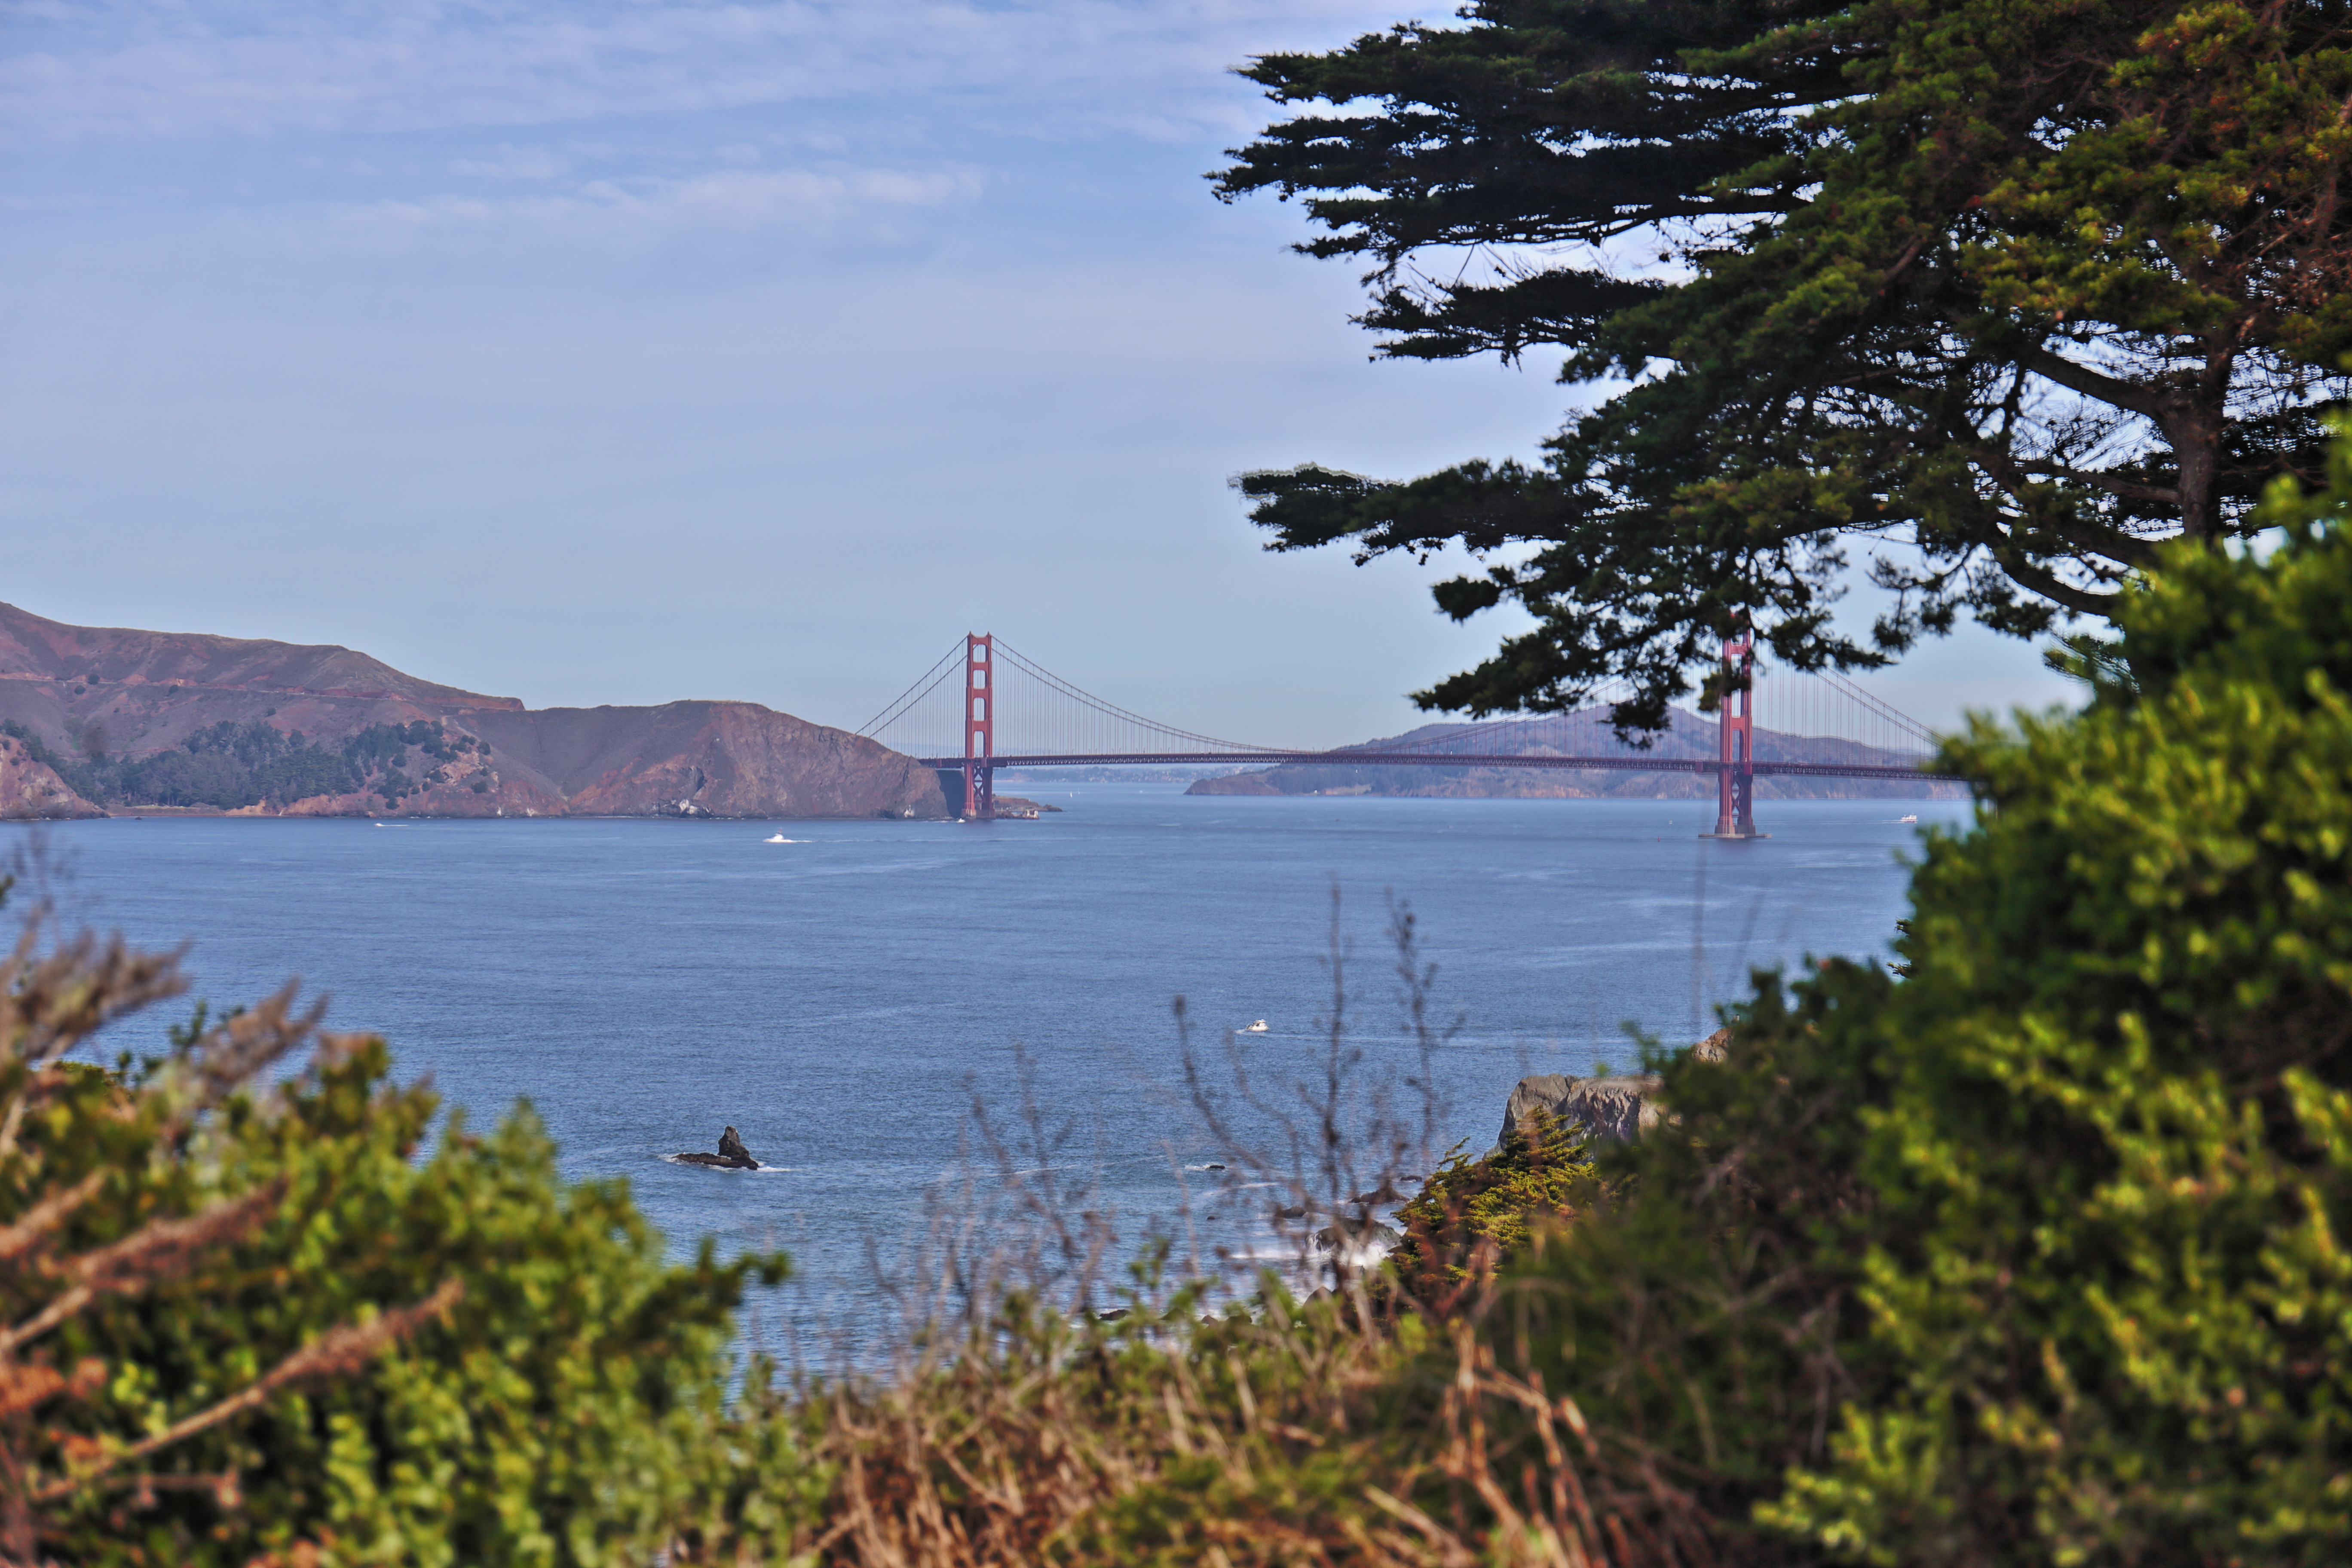
sea, coast, tree, mountain, sun, shore, lake, green, scenic, bay, blue, fjord, reservoir, tourism, body of water, nationalpark, hdr, sanfrancisco, goldengate, pacific, loch